Habib Bourguiba

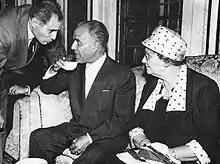
Bourguiba with Mathilde and Habib Jr. in 1956.

Habib Bourguiba led Tunisia to independence, and founded the second civil republic in the Arab world after that of Lebanon. He then implemented a series of "Tunisification" policies to bring forward the building of a nation-state.